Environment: real
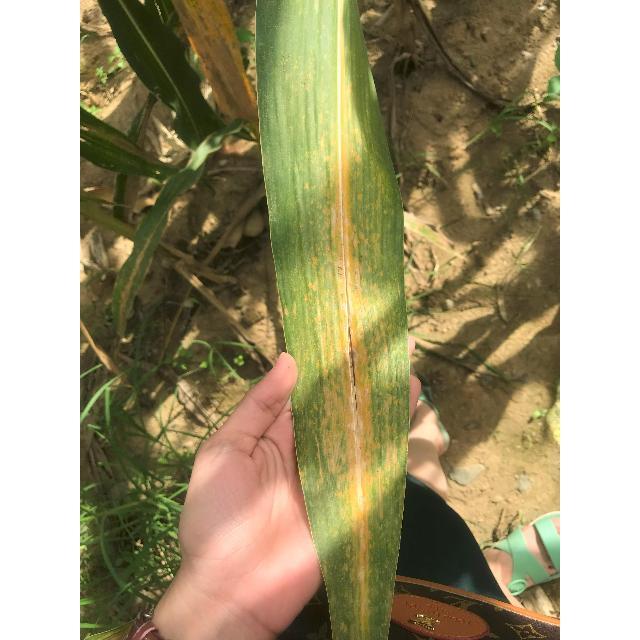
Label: nitrogen_deficiency